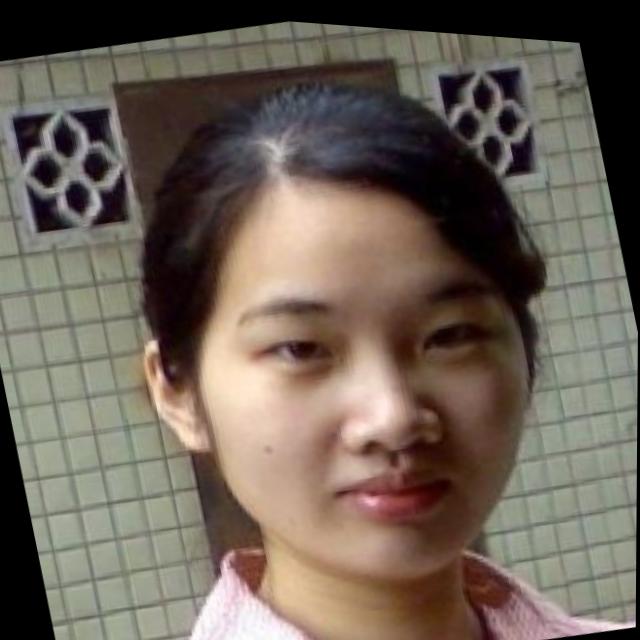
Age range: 21-44